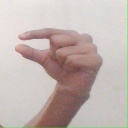
अक्षर: ग